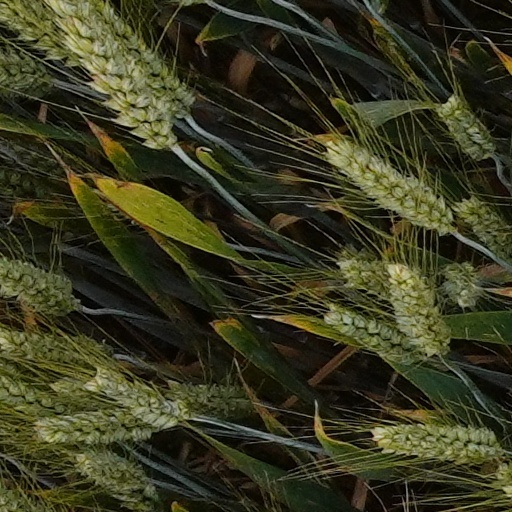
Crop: wheat